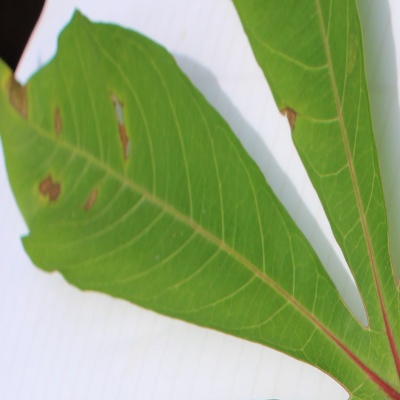
Crop: Cassava
Condition: brown spot